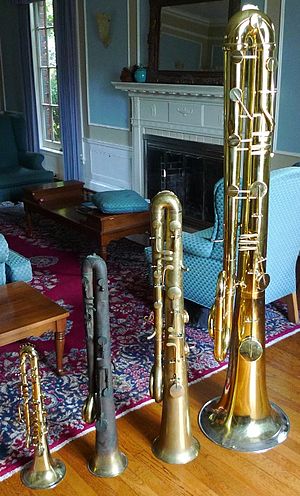
Ophicleide
Forskellige ophicleider. Fra venstre: sopran, alt, bas og kontrabas
En ophicleide er et gammelt musikinstrument, der i de fleste symfoniorkestre i dag er erstattet af tubaen.